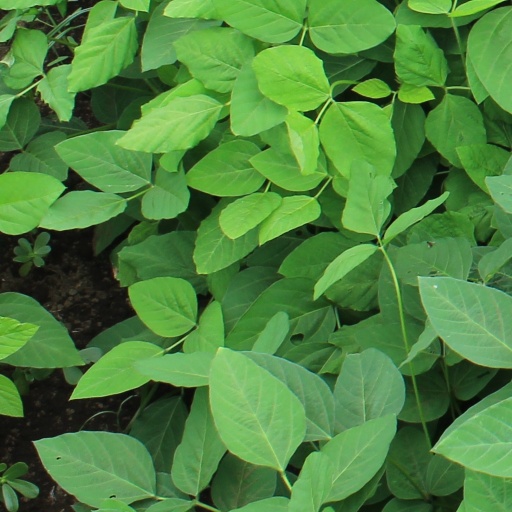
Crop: soybean